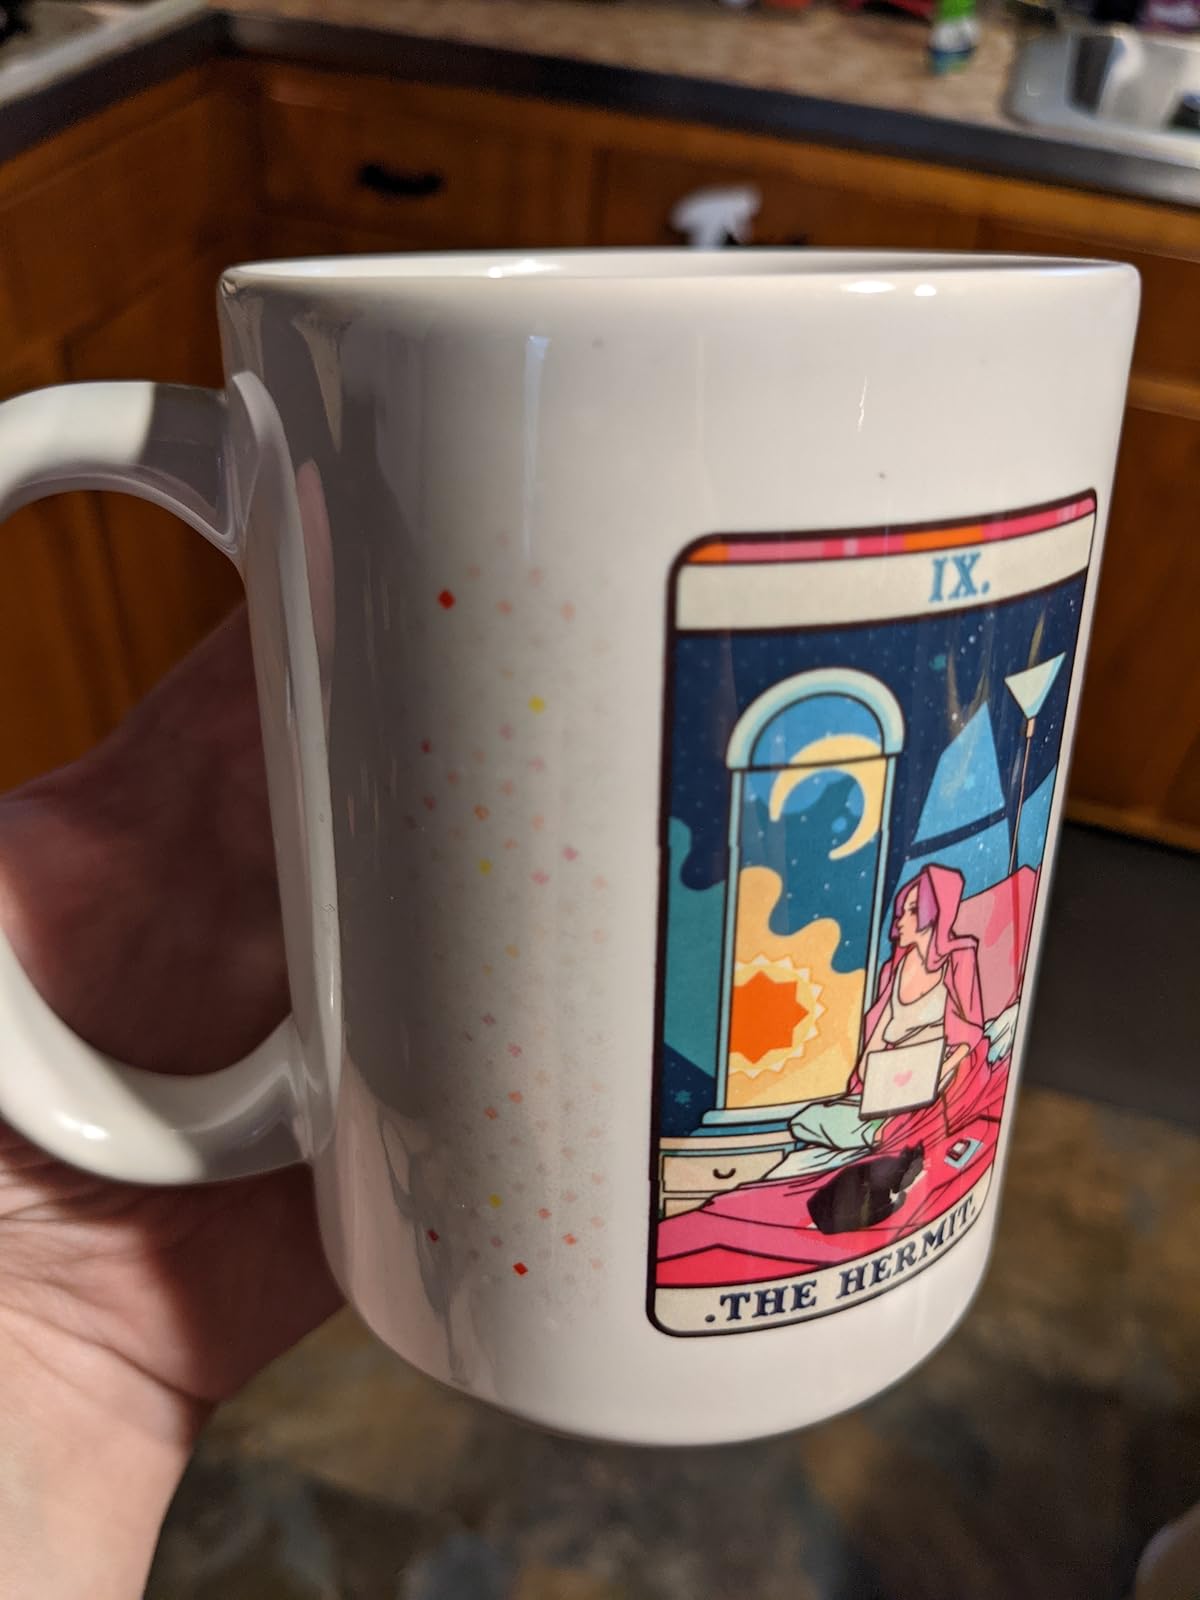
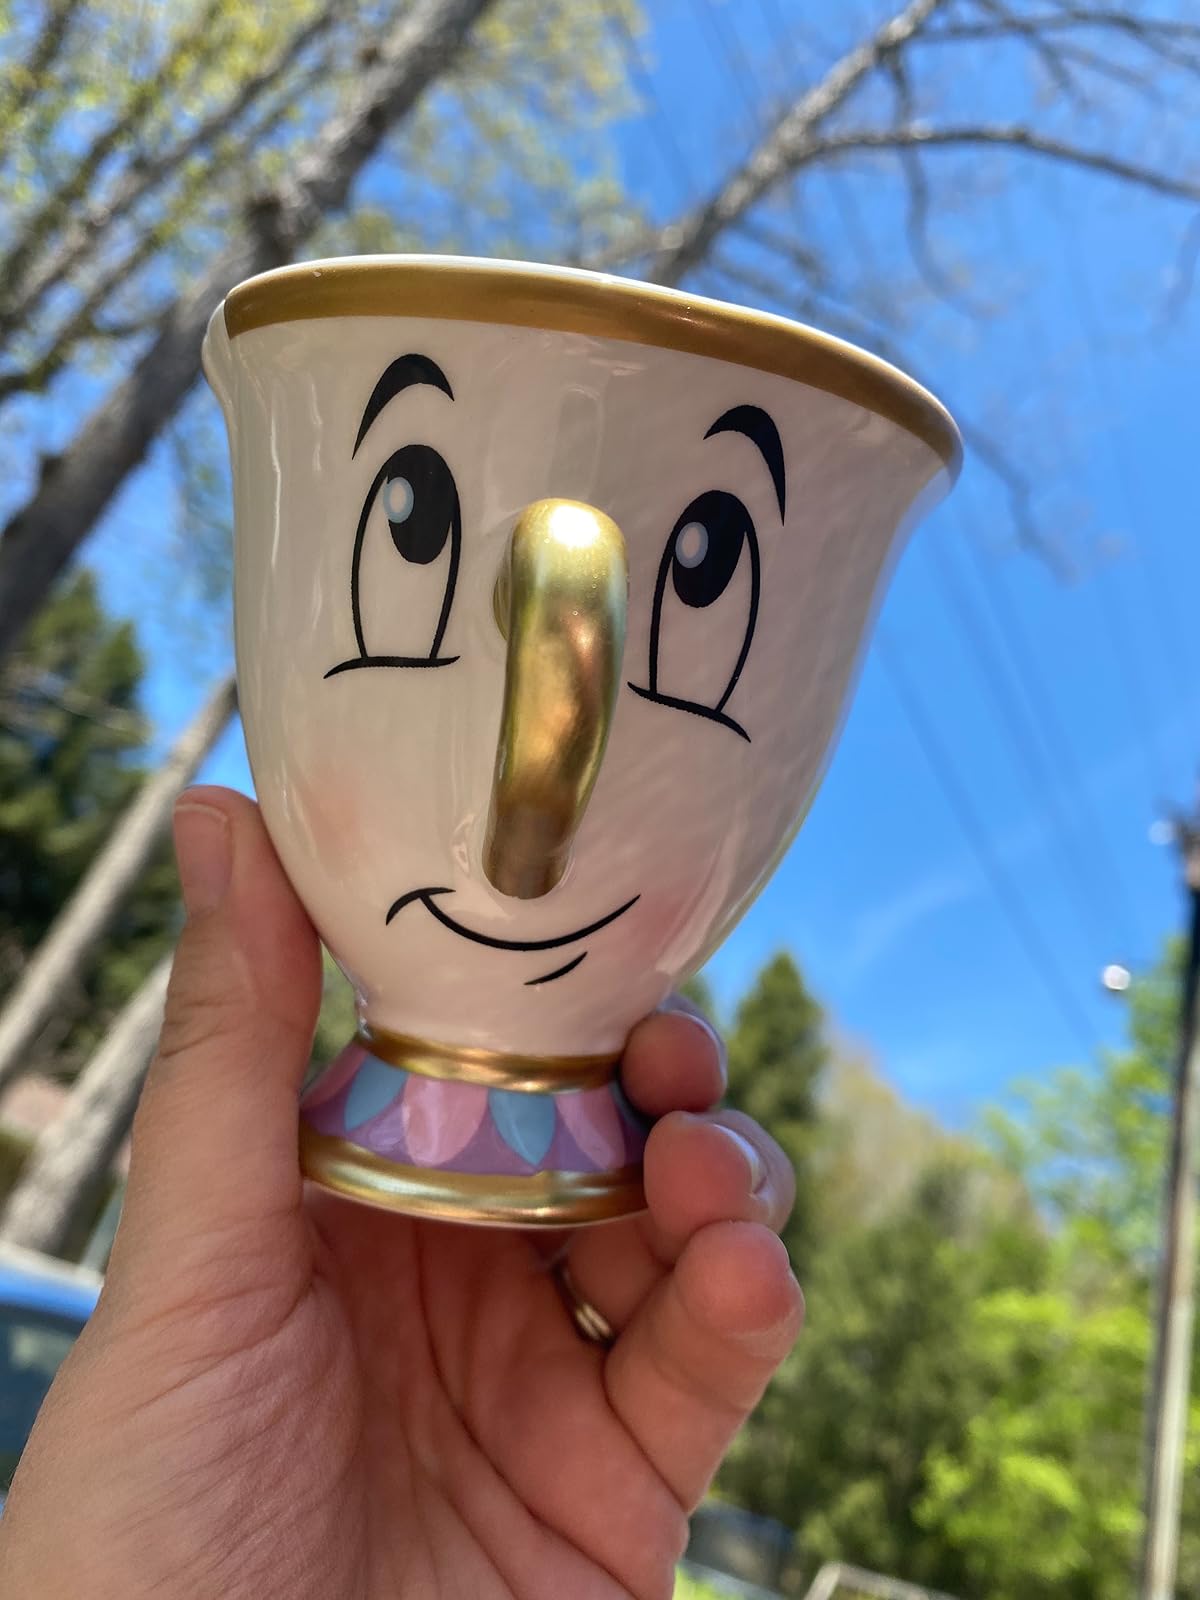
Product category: items_mug
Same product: no